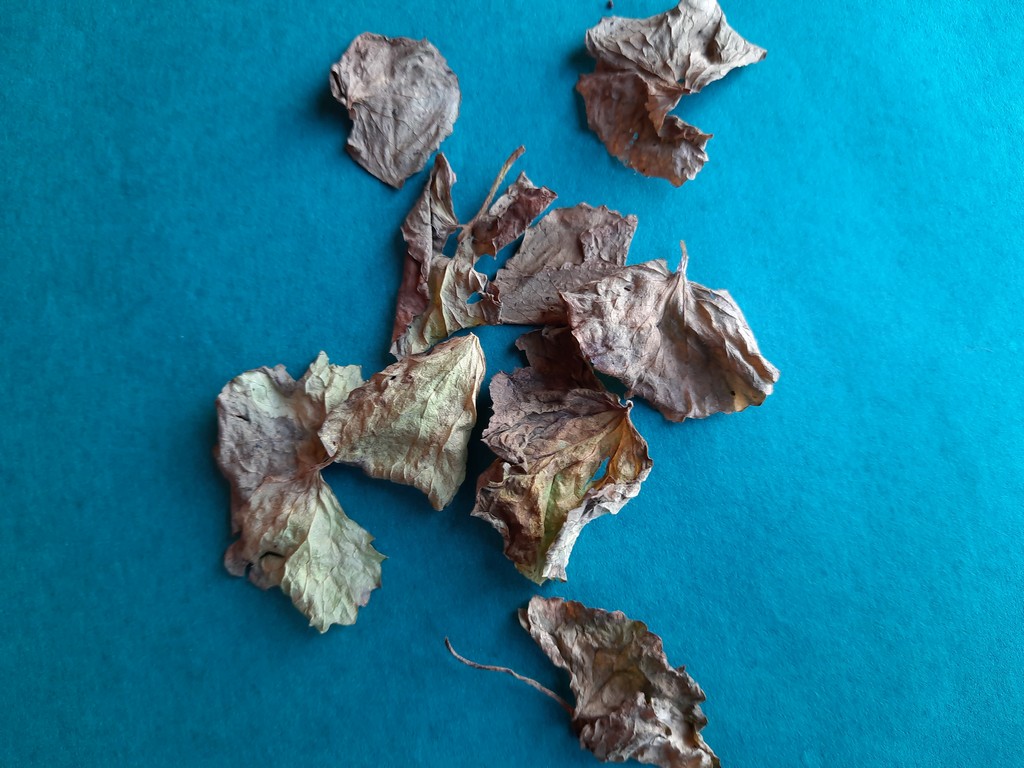
Label: Dried